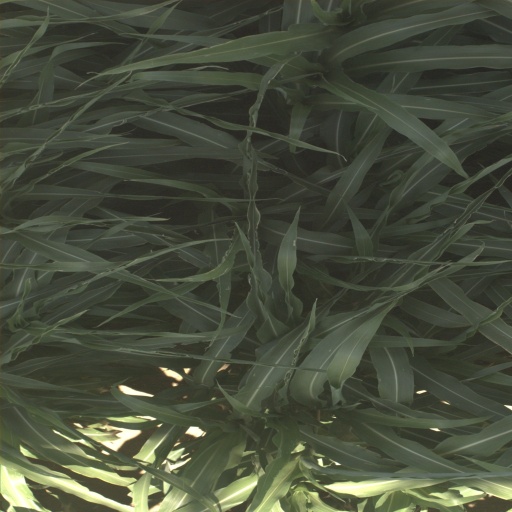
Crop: sorghum